Afanasy Gryaznov

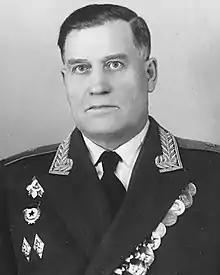
Gryaznov in the 1950s or 1960s

Afanasy Sergeyevich Gryaznov (8 July 1899 – 11 September 1969) was a Soviet Army major general.